List of formations in American football

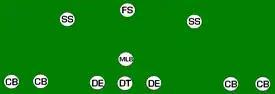
3-deep quarter formation (3–1–7), the most common

Any defense consisting of six defensive backs. The sixth defensive back is known as the dimeback and this defense is also used in passing situations (particularly when the offense is using four wide receivers). As the extra defensive back in the nickel formation is called the nickel, two nickels gives you a dime, hence the name of the formation.